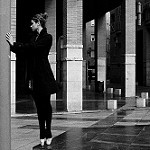
Label: street